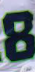
Number: 8